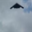
Label: airplane